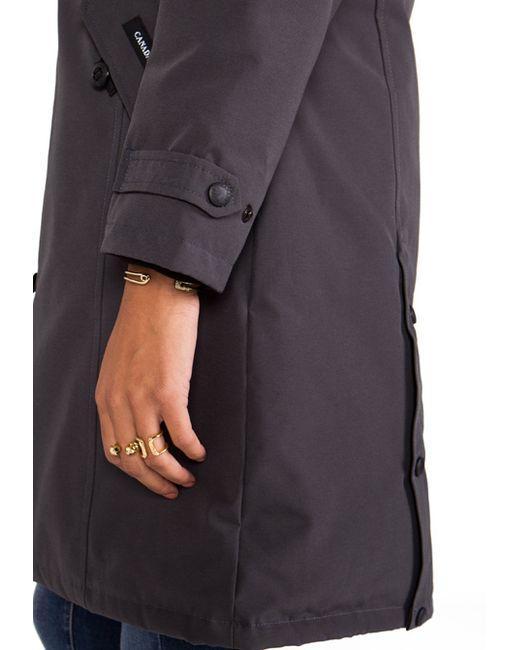
Schöner goldener Ring und Armbänder für Männer